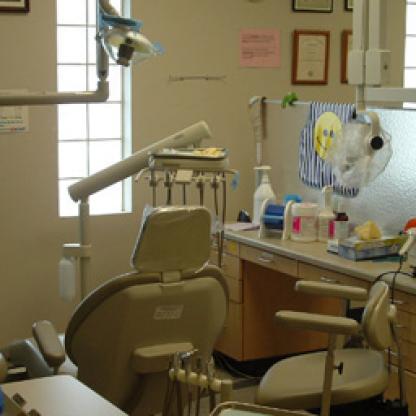
Scene: Indoor